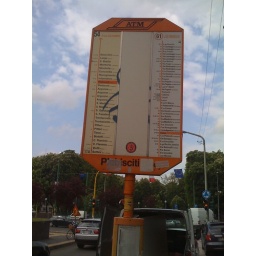
Milan bus sign near Mikamai